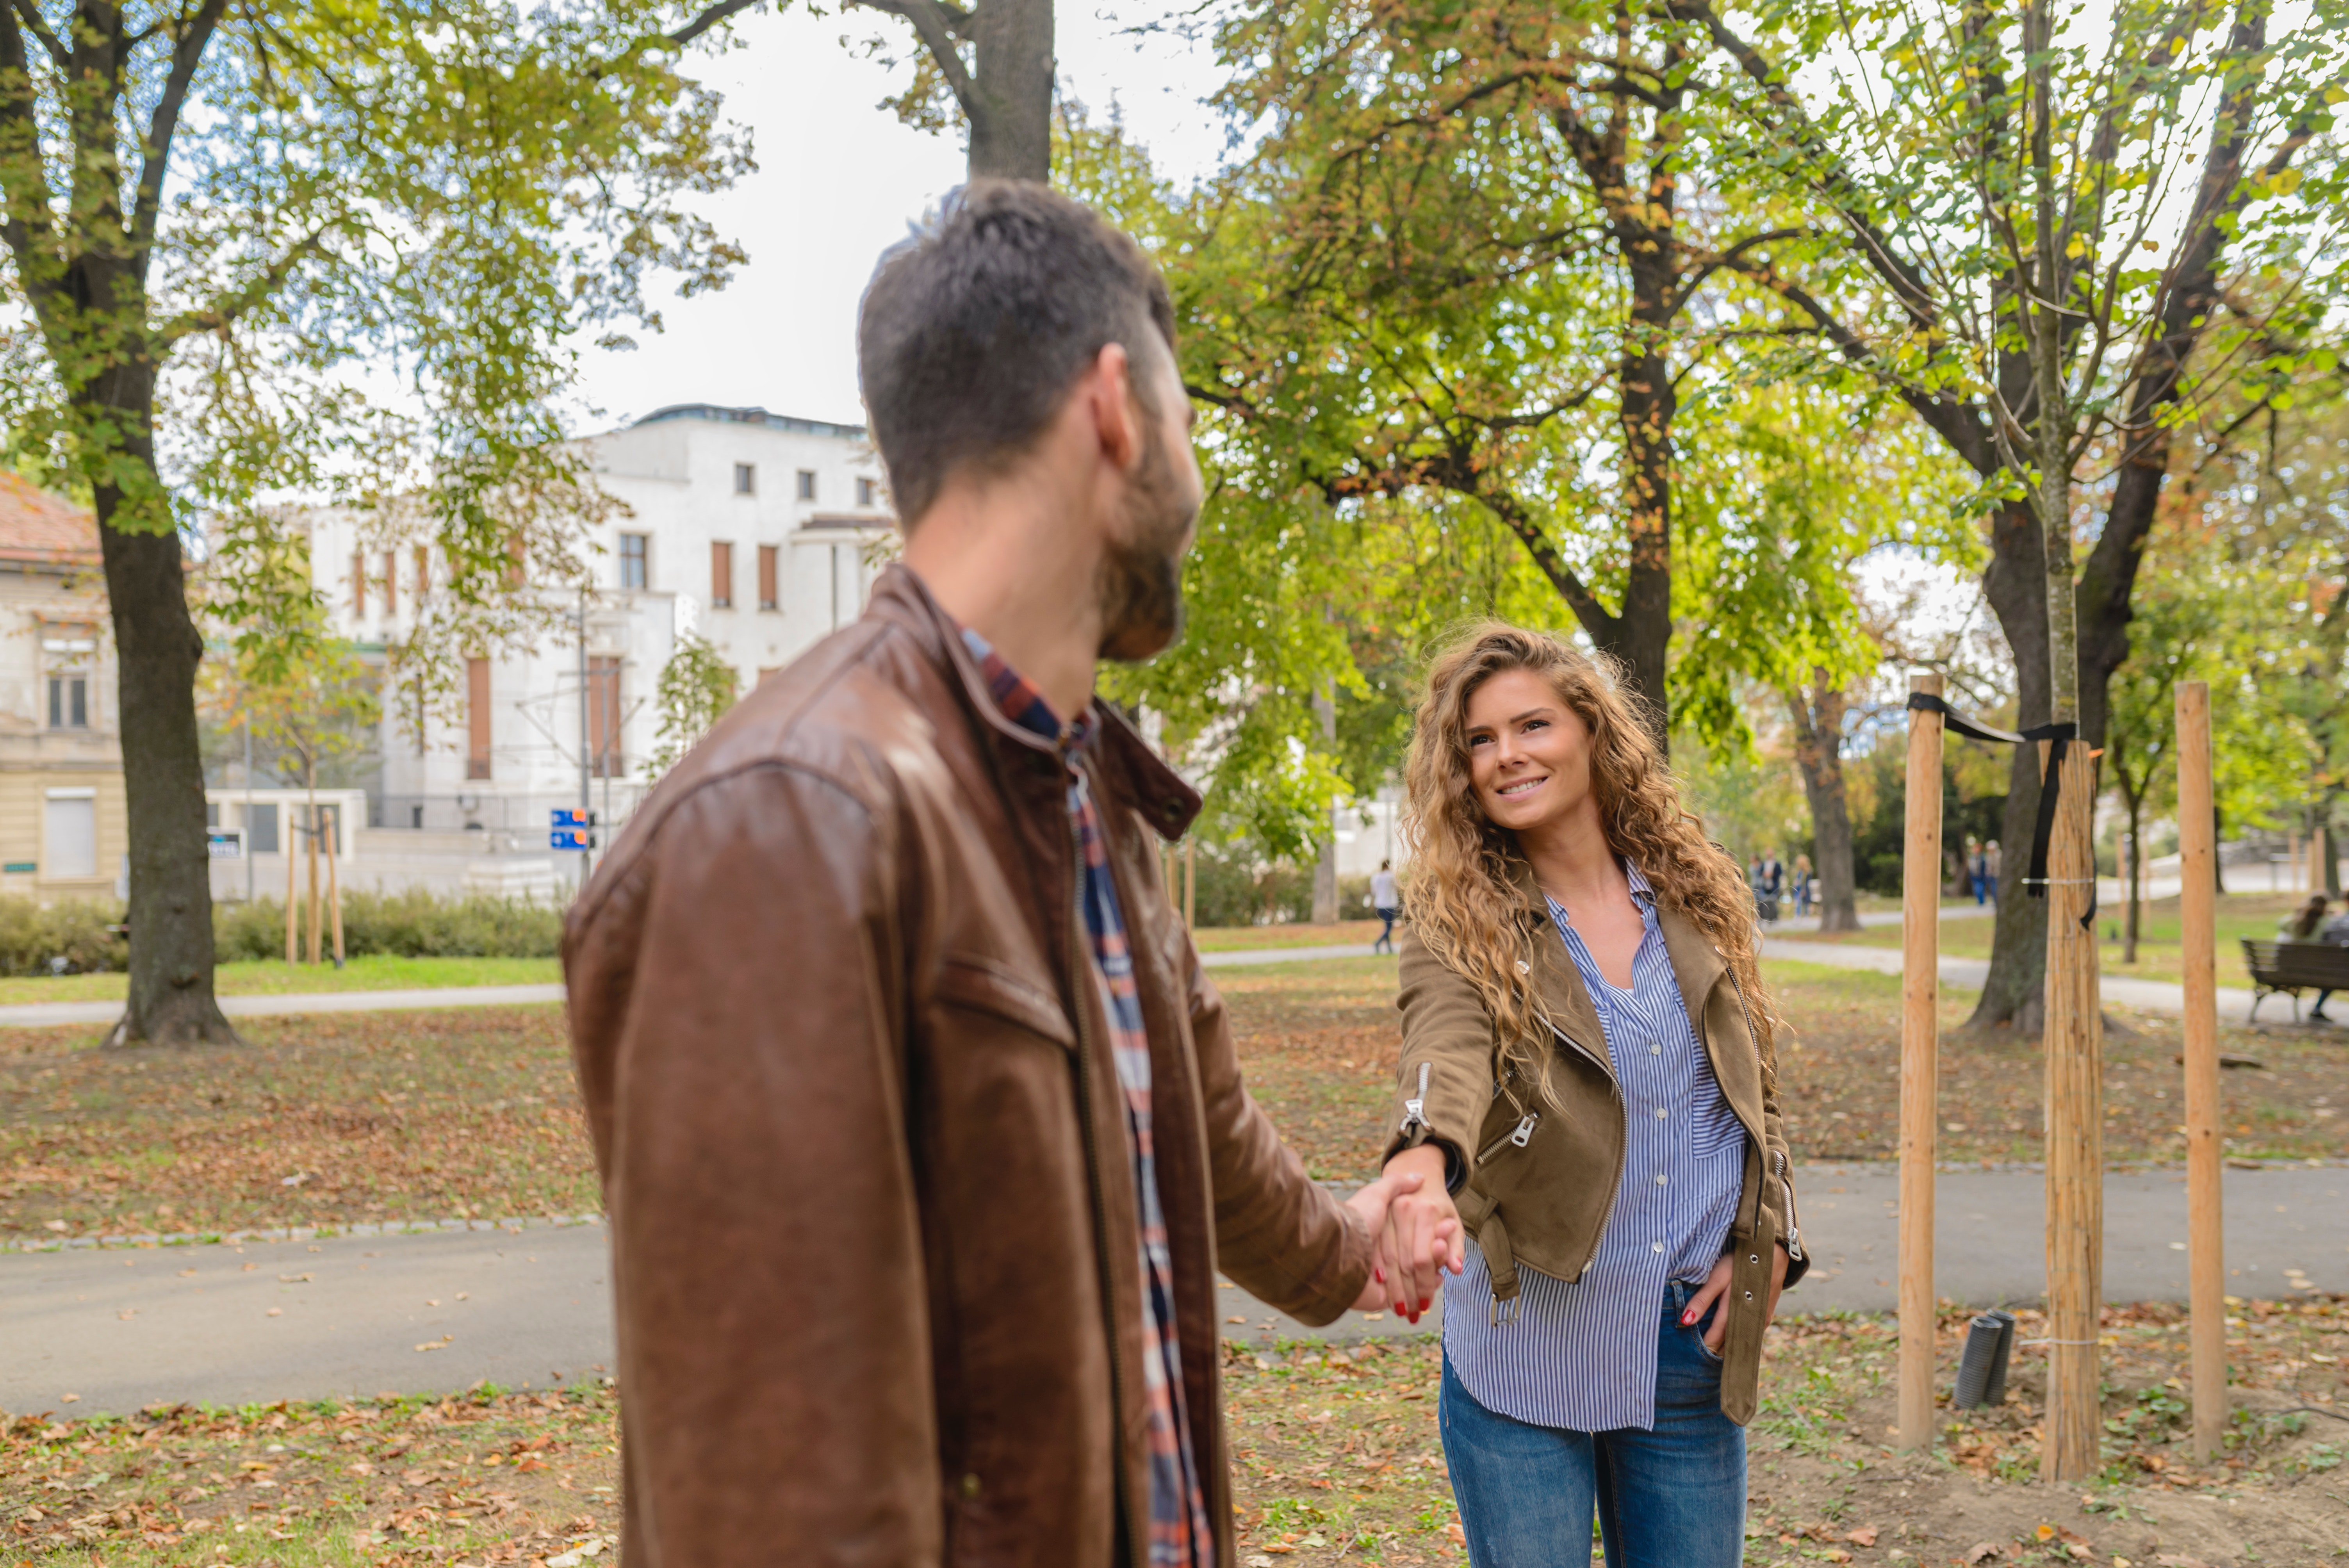
photograph, people, yellow, tree, leaf, photography, outerwear, jacket, spring, leather, adaptation, leather jacket, street fashion, gesture, plant, autumn, leisure, vacation, love, jeans, denim, photo shoot, city, tourism